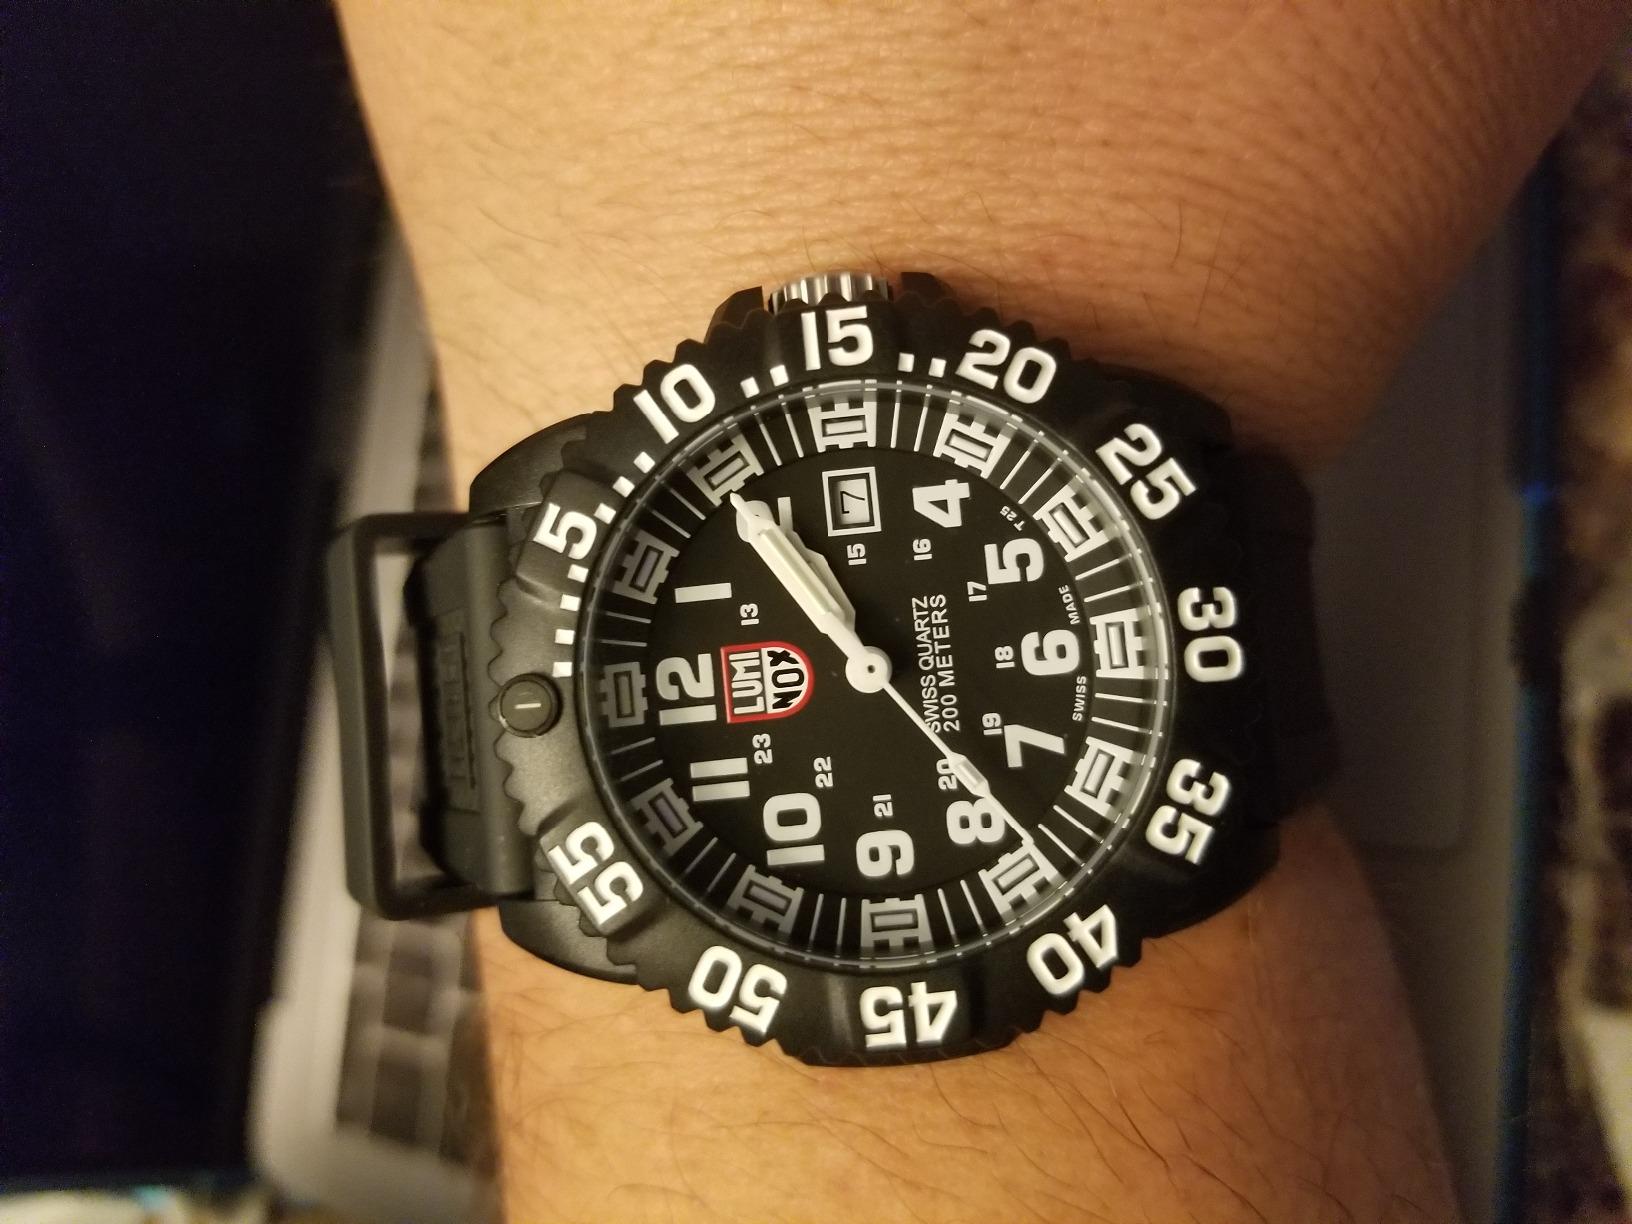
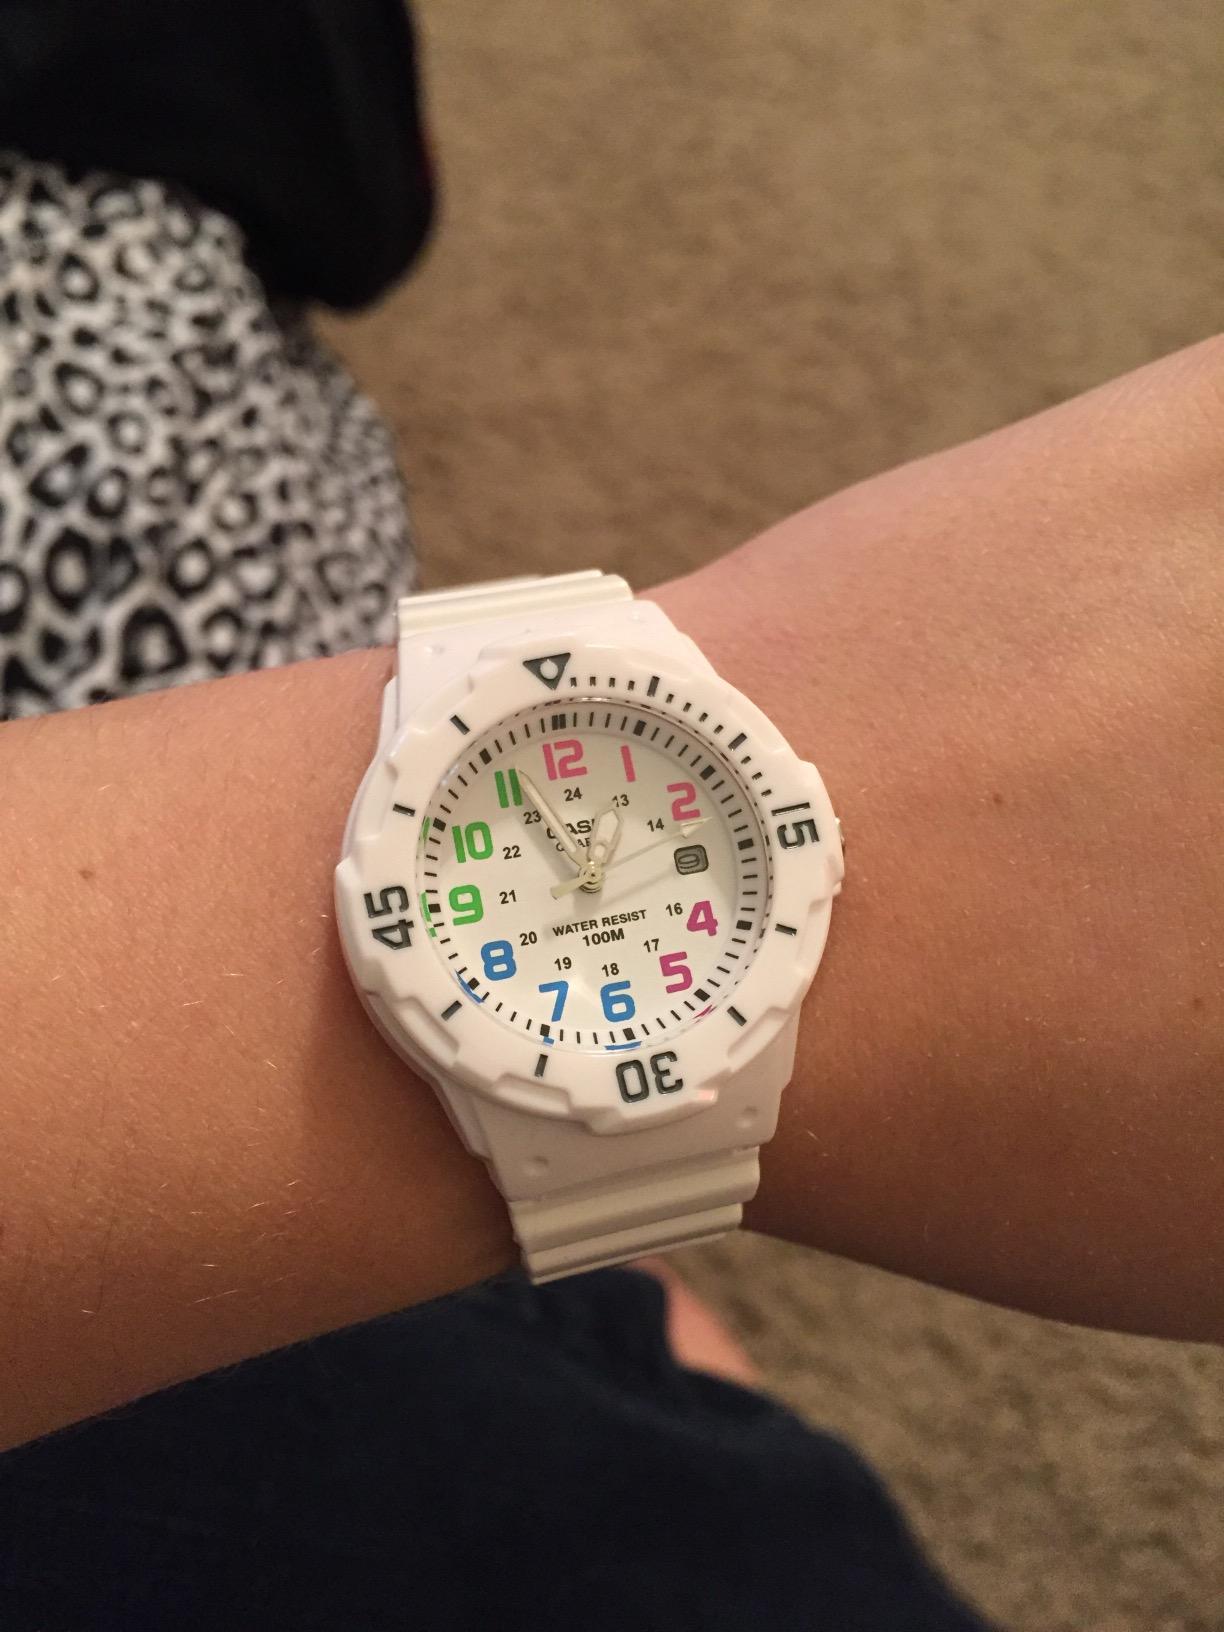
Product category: accessories_watch
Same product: no